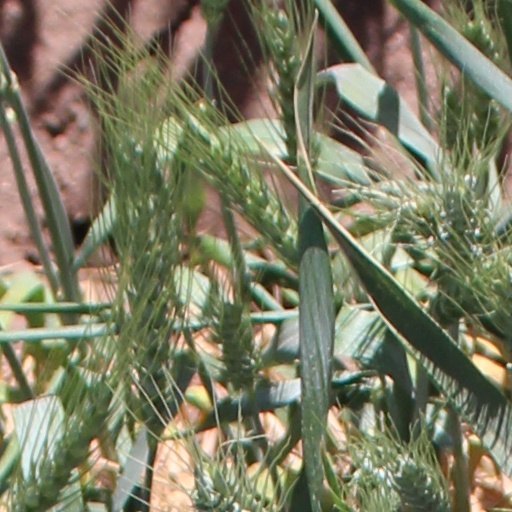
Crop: wheat